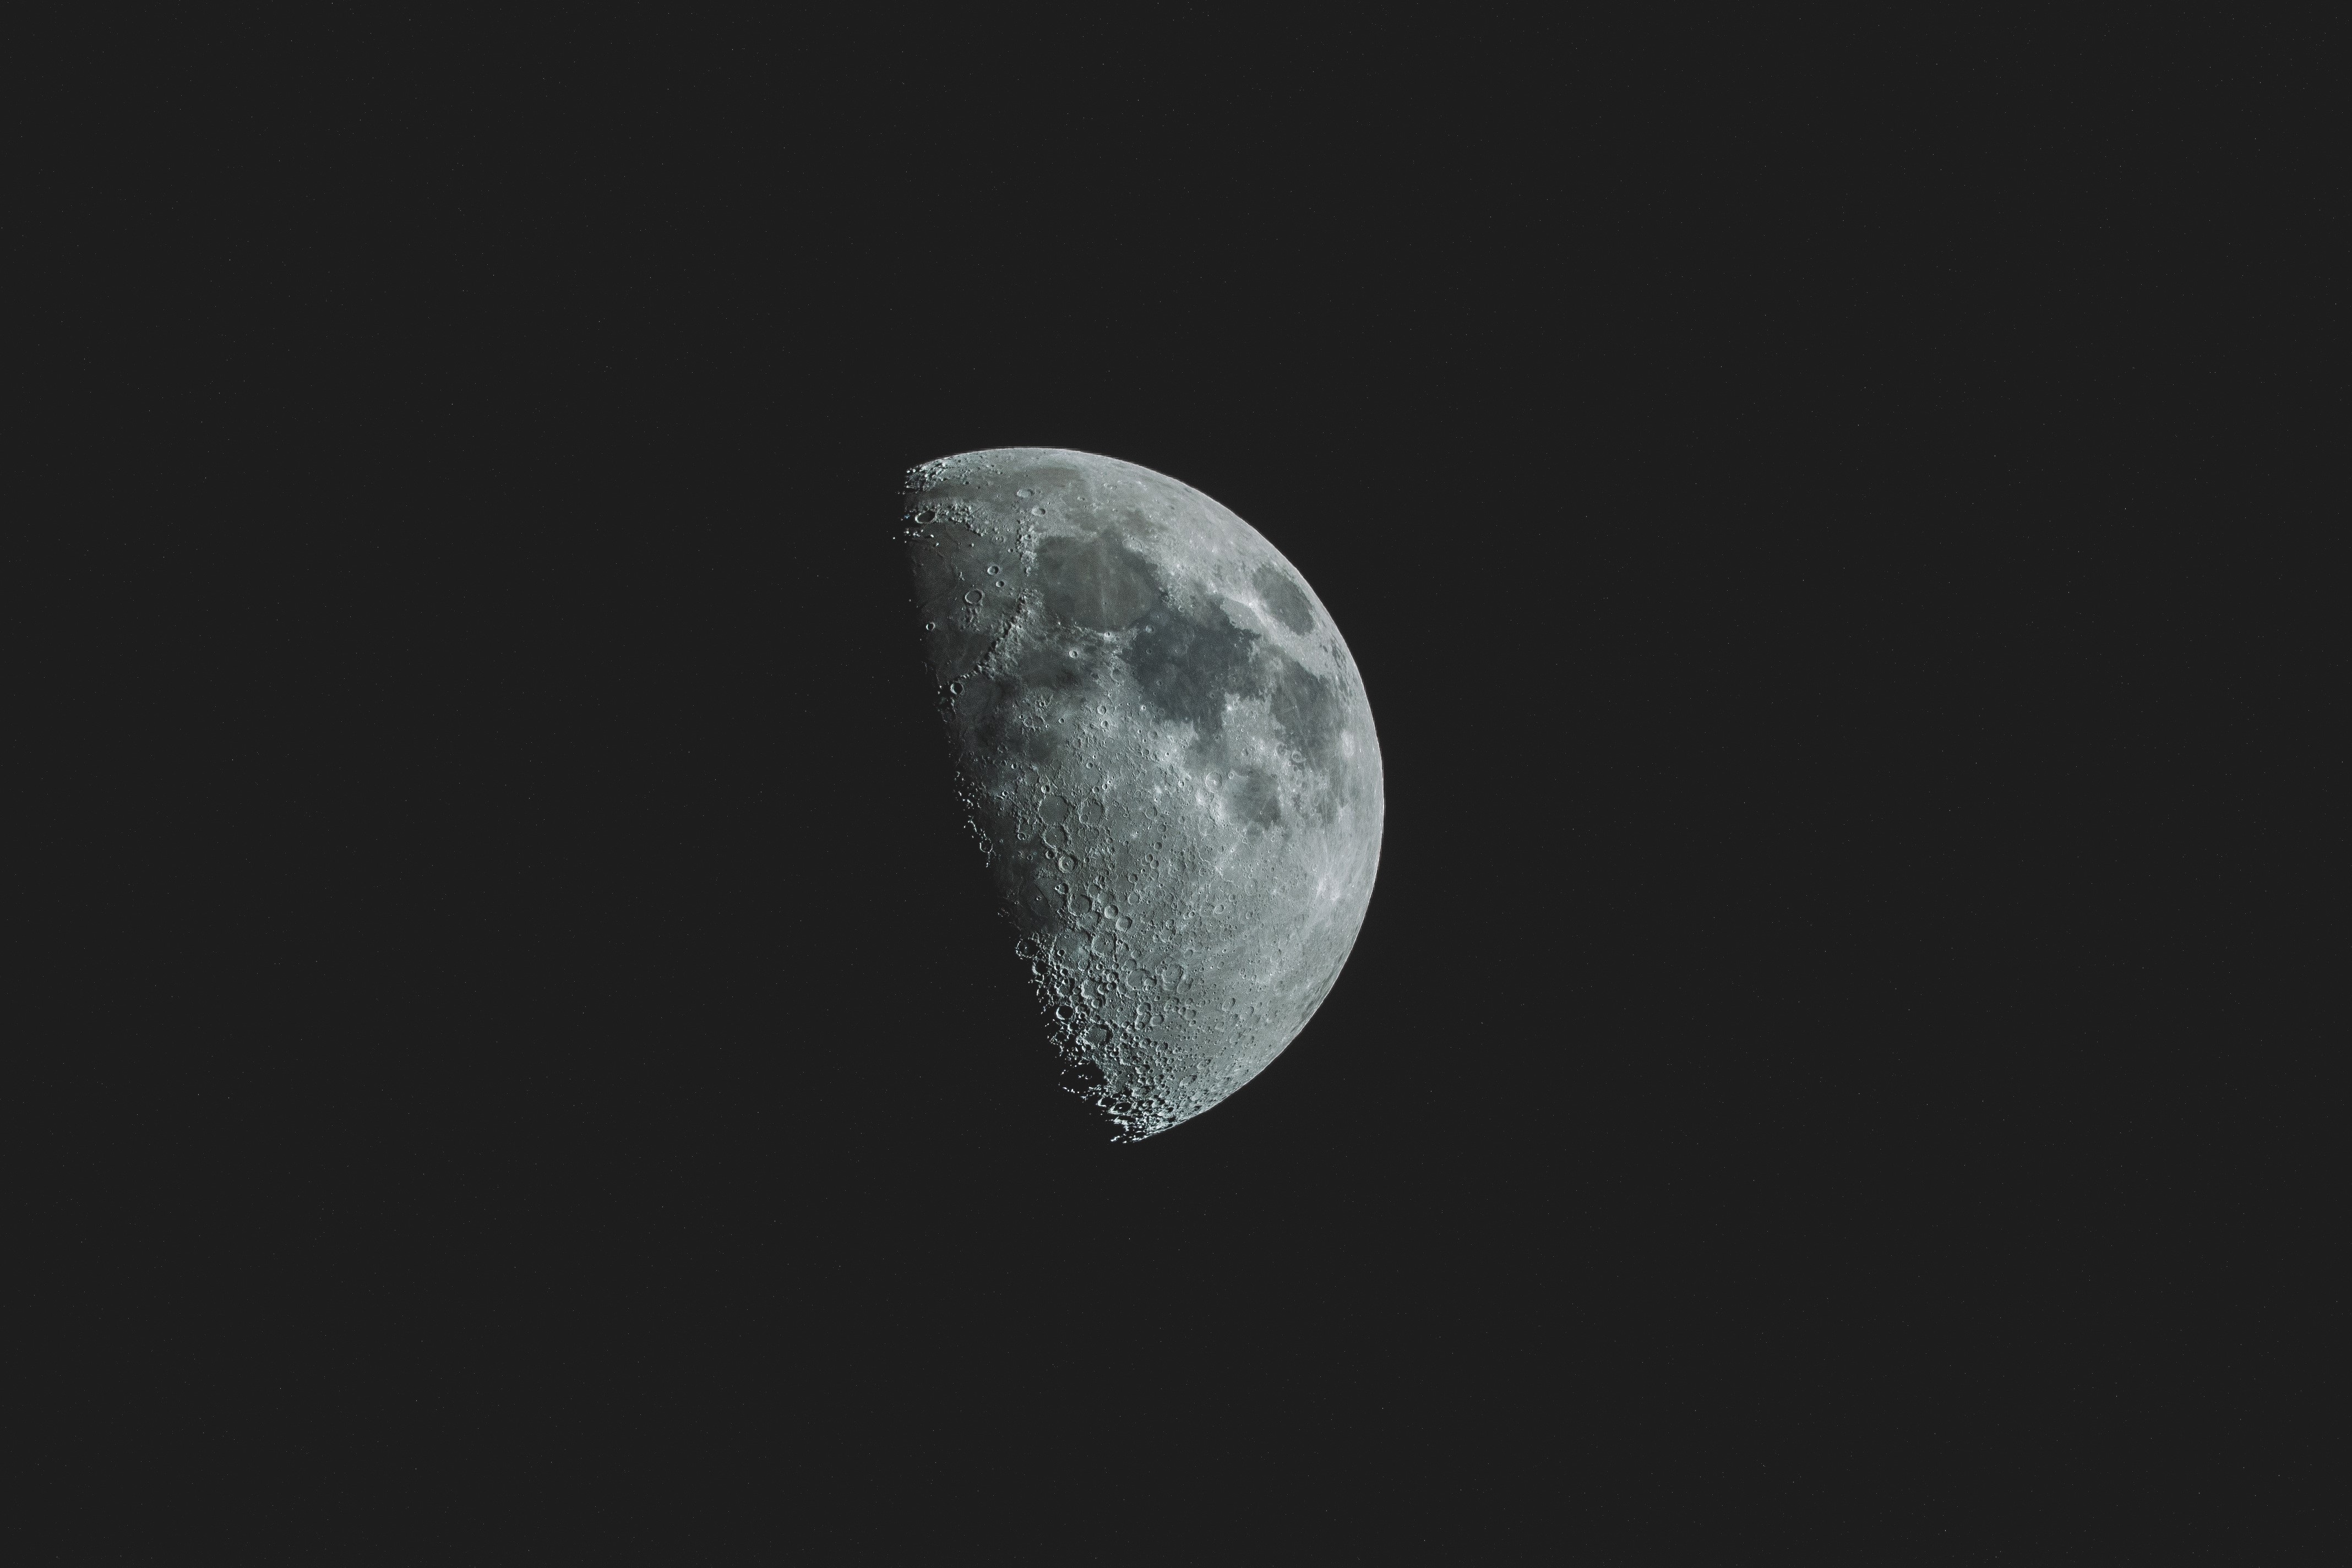
black and white, sky, atmosphere, dark, crater, moon, circle, outer space, luna, lunar, crescent, astronomical object